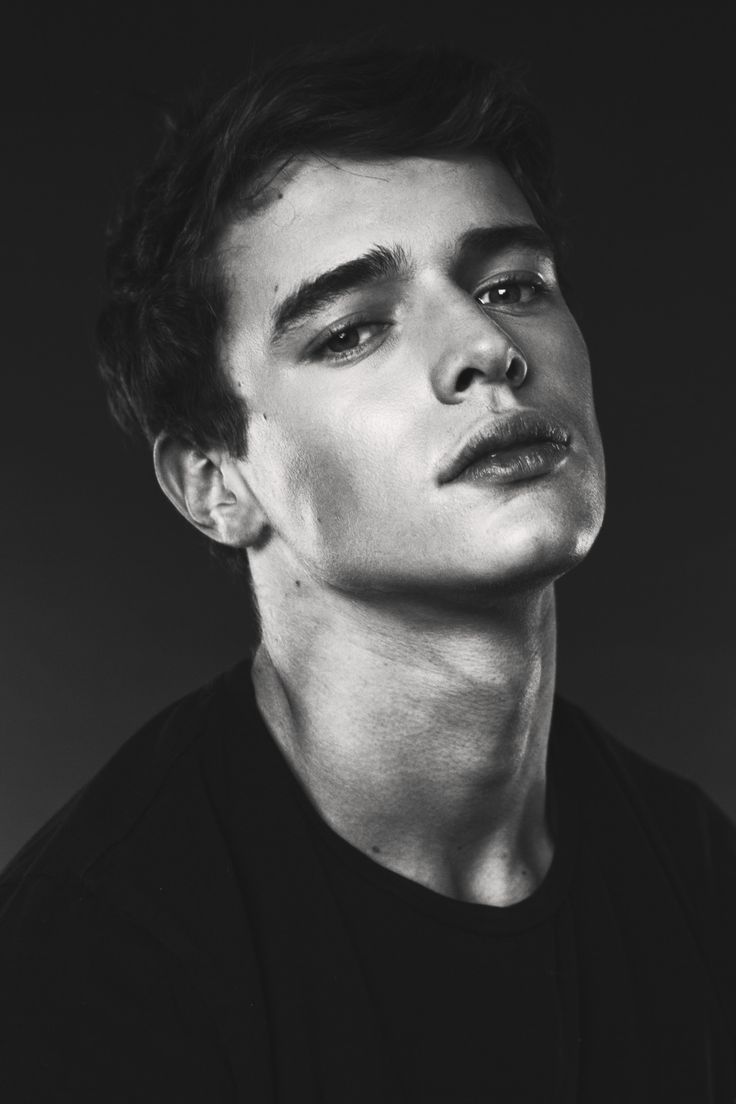
Portrait style: Real Portrait